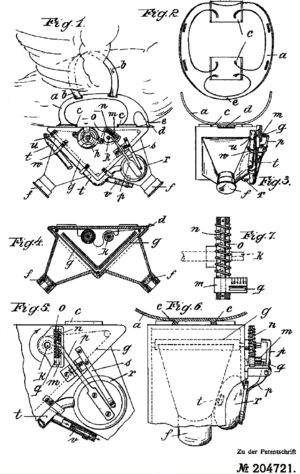
Le pigeon photographe est une méthode de photographie aérienne inventée par l'apothicaire allemand Julius Neubronner. Un pigeon voyageur est équipé d'un harnais qui transfère le poids d'une petite caméra de la poitrine au dos. Quand le pigeon est libéré, il retourne au colombier sur un trajet et à une vitesse relativement prévisibles. Cela permet de contrôler à peu près les endroits où le déclencheur automatique prendra des photos aériennes.